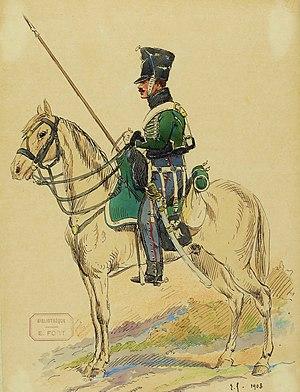
Éclaireur-grenadier de la Garde impériale, 1er régiment, en 1814.
Les éclaireurs de la Garde impériale sont des régiments de cavalerie légère de la Garde impériale sous le Premier Empire, créés par décrets des 4 et 9 décembre 1813.
Le 1ᵉʳ régiment des éclaireurs de la Garde impériale est une unité de cavalerie légère de la Garde impériale française de l'époque napoléonienne. Ce régiment est créé en 1813, et dissous lors de la Première Restauration. Pendant la retraite de Russie, les armées impériales sont régulièrement prises à partie par des détachements de cosaques, régiments de cavalerie légère beaucoup plus mobiles que les grenadiers à cheval ou que les dragons.